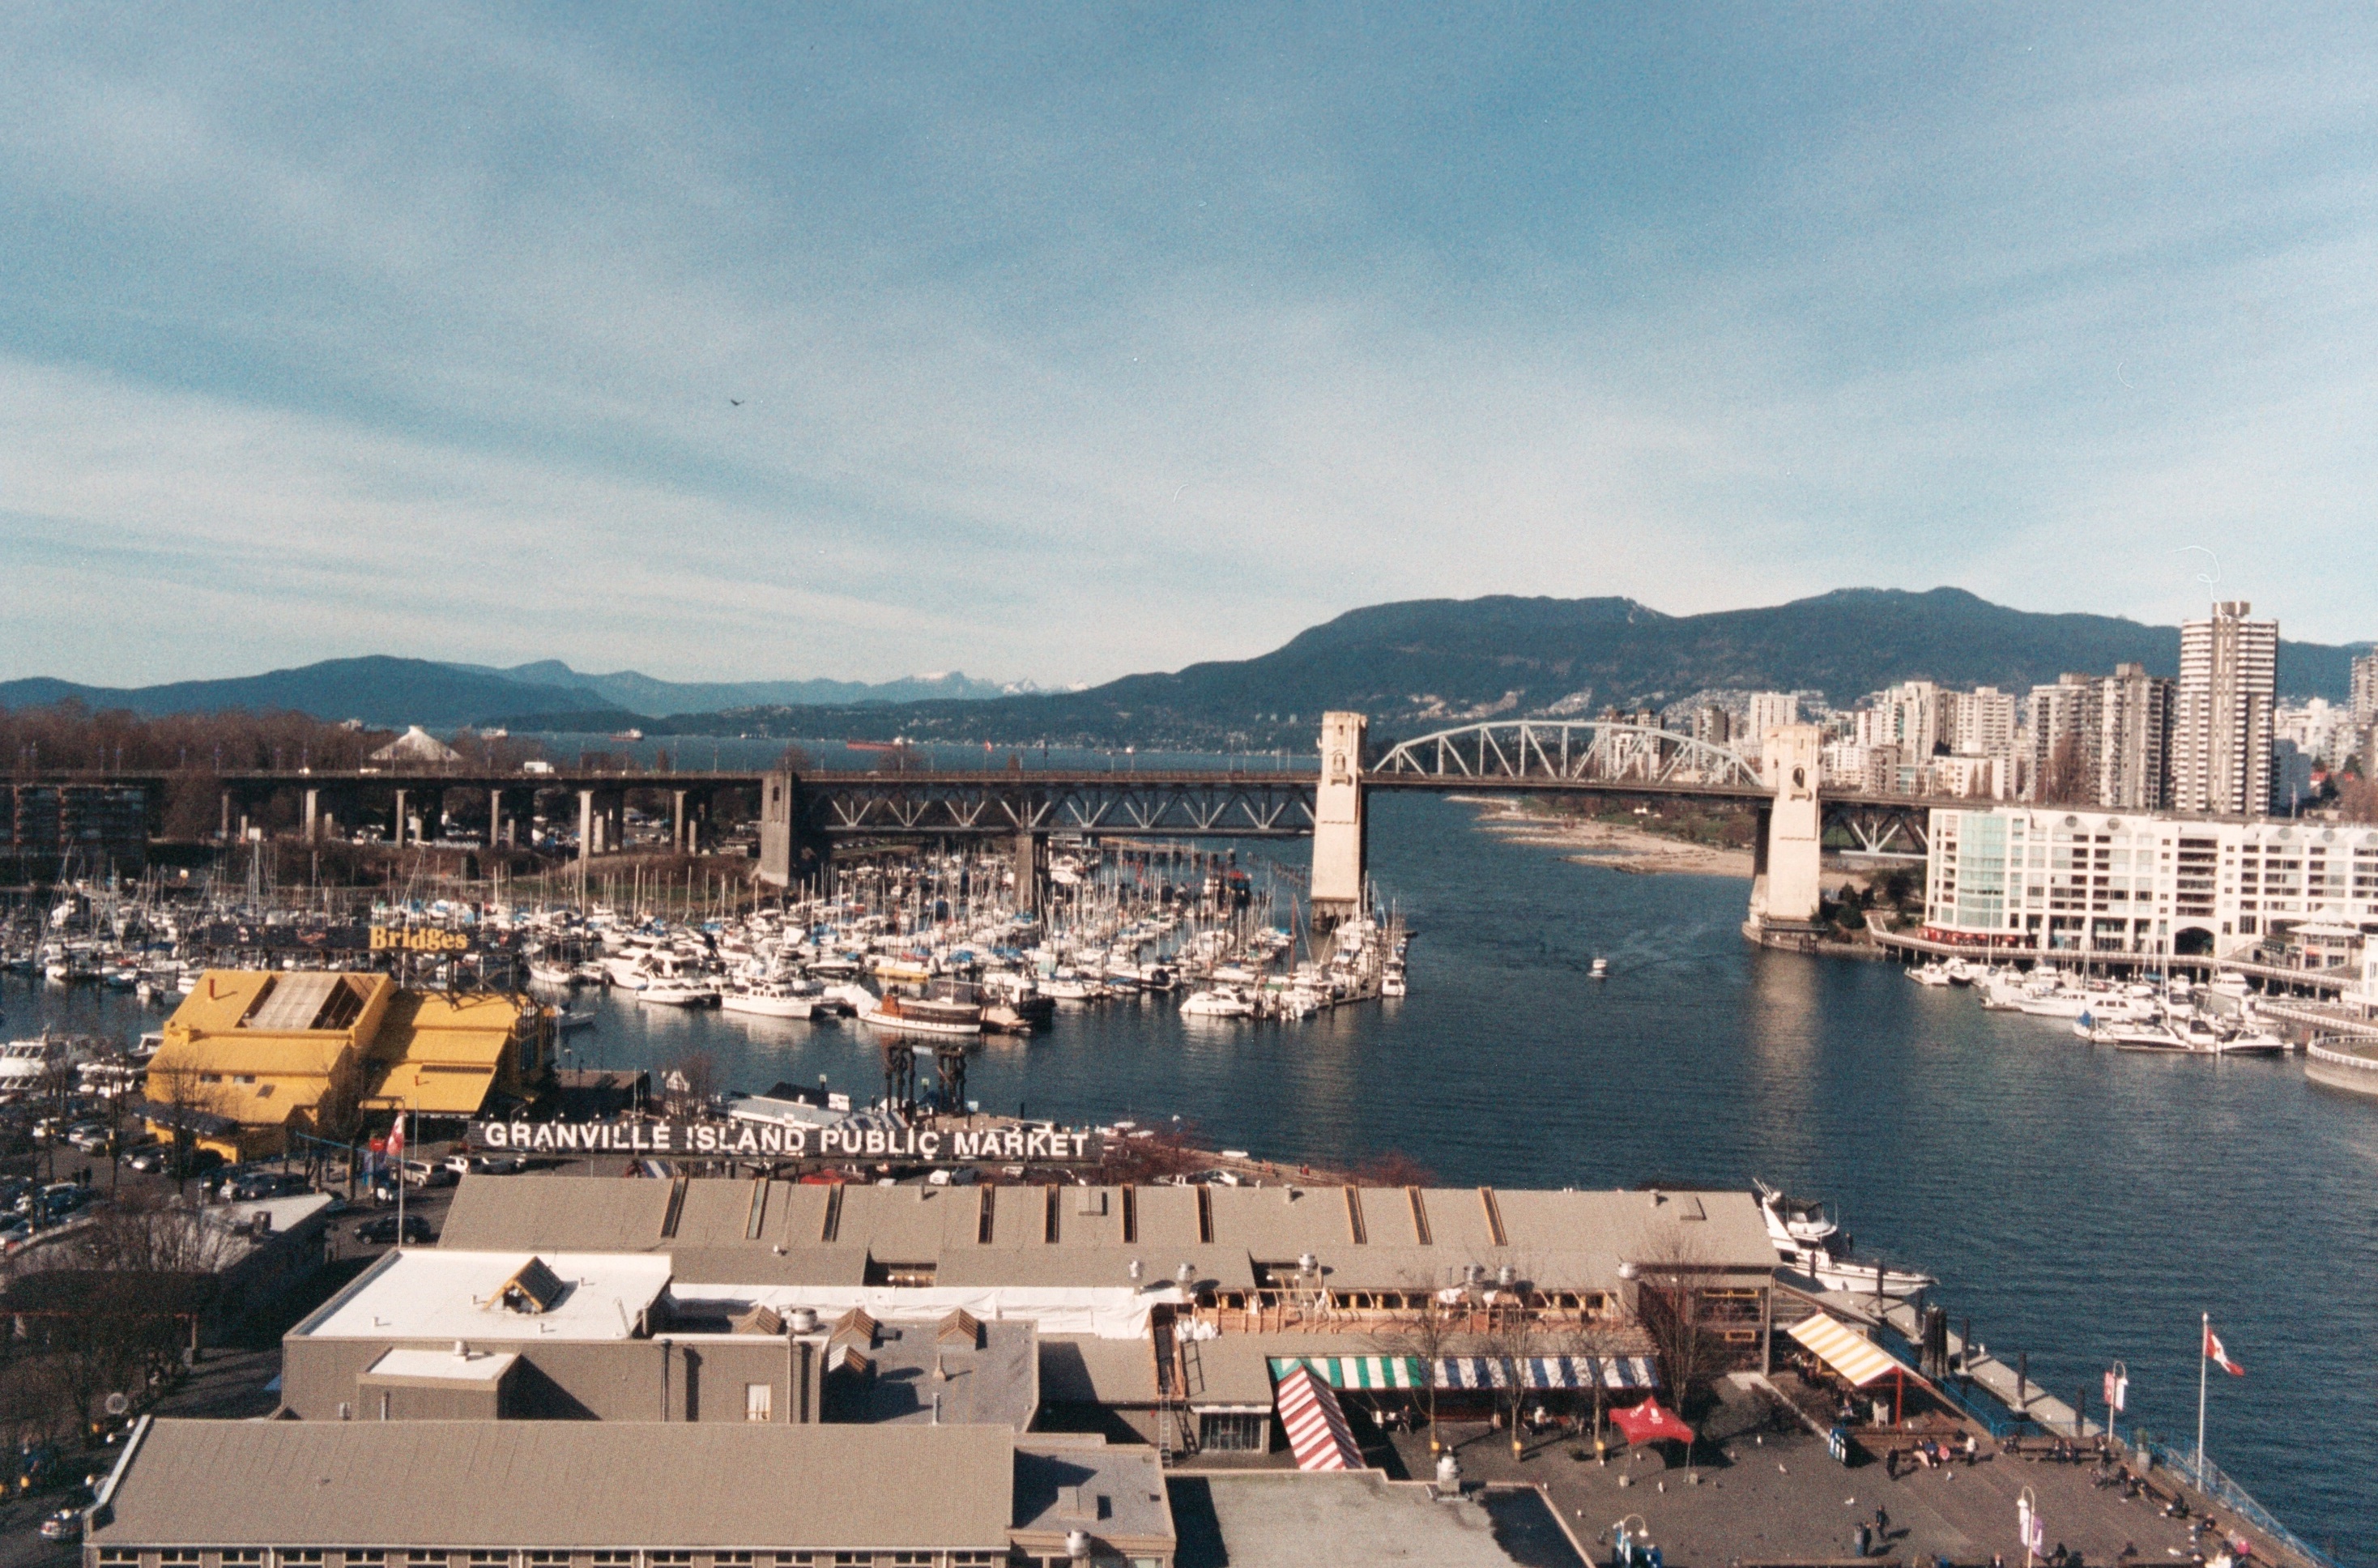
sea, water, ocean, dock, bridge, film, cityscape, panorama, vehicle, vancouver, bay, harbor, harbour, market, marina, port, canonae1, mountains, infrastructure, boats, bridges, granvilleisland, expiredfilm, ferrania100, expiredferrania